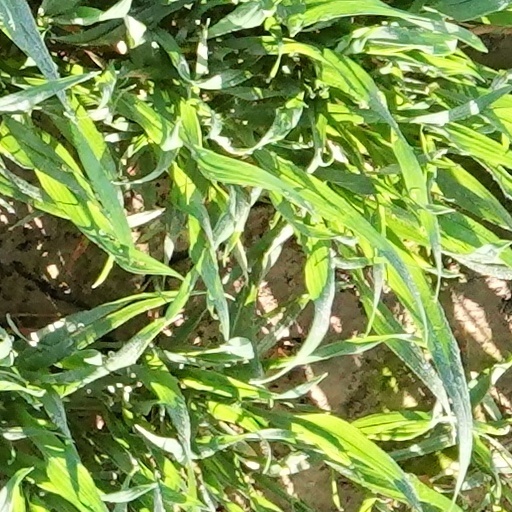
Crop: wheat